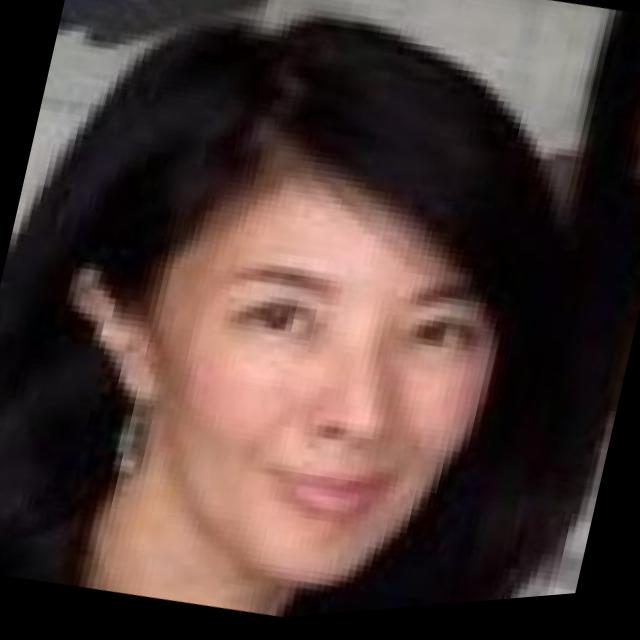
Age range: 21-44